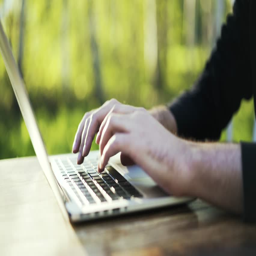
close up of young man s hands .